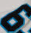
Number: 6